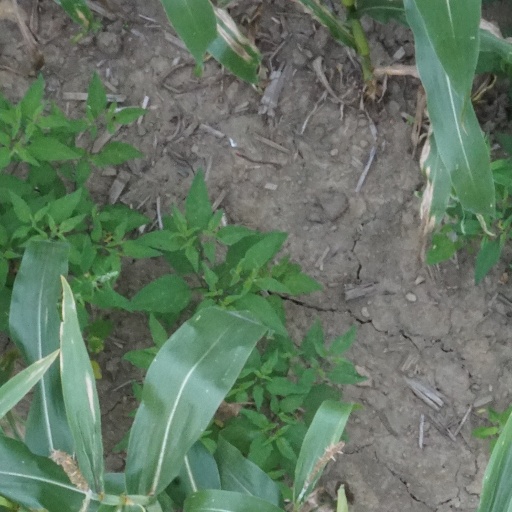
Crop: maize; corn